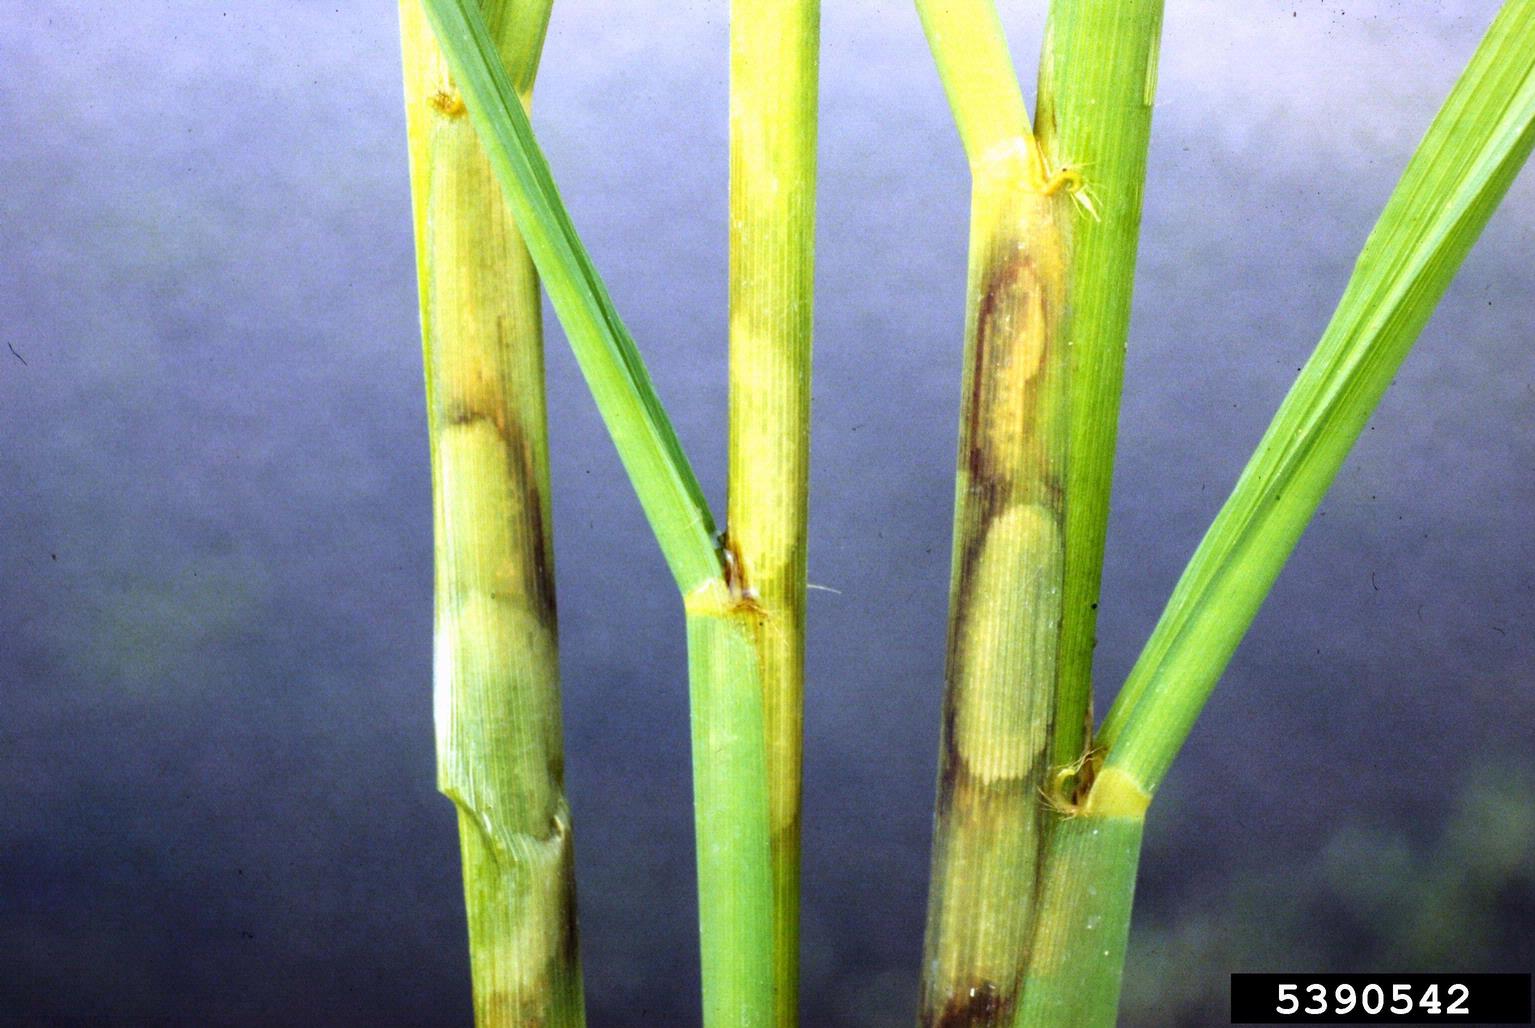
Plant: Rice
Disease: rice sheath blight